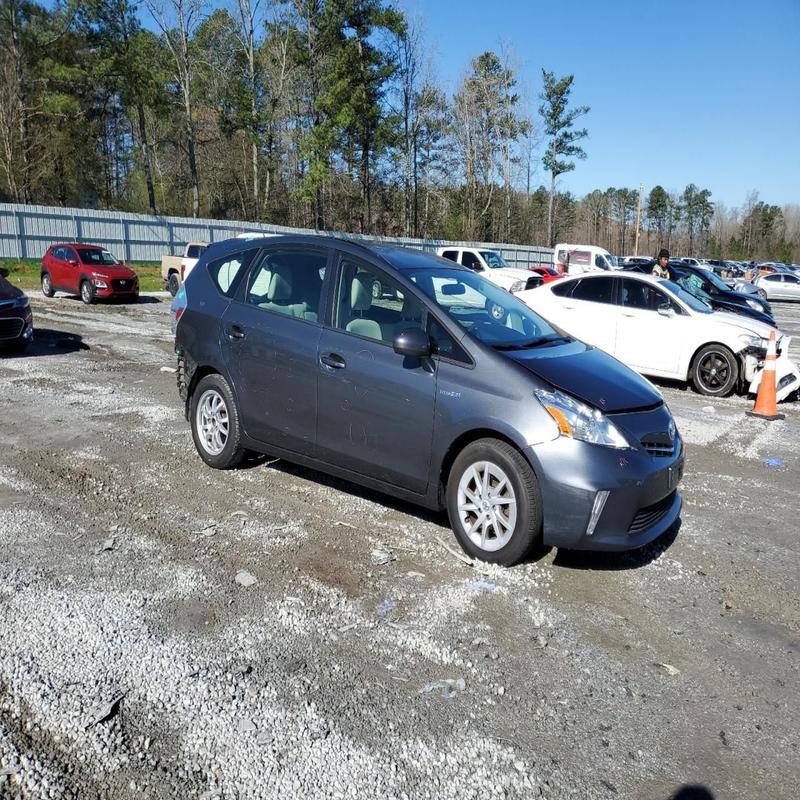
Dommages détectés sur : pare-choc arrière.
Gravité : mineur